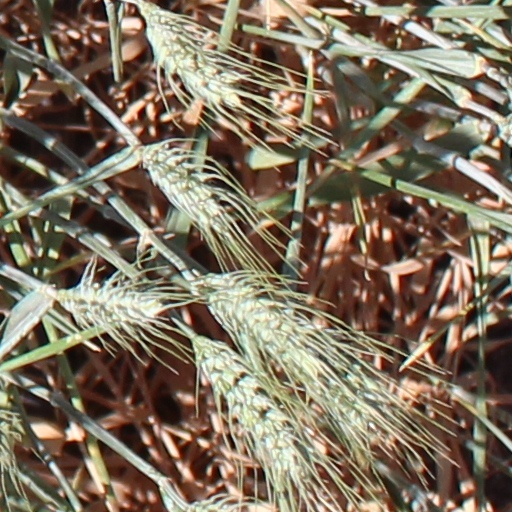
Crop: wheat